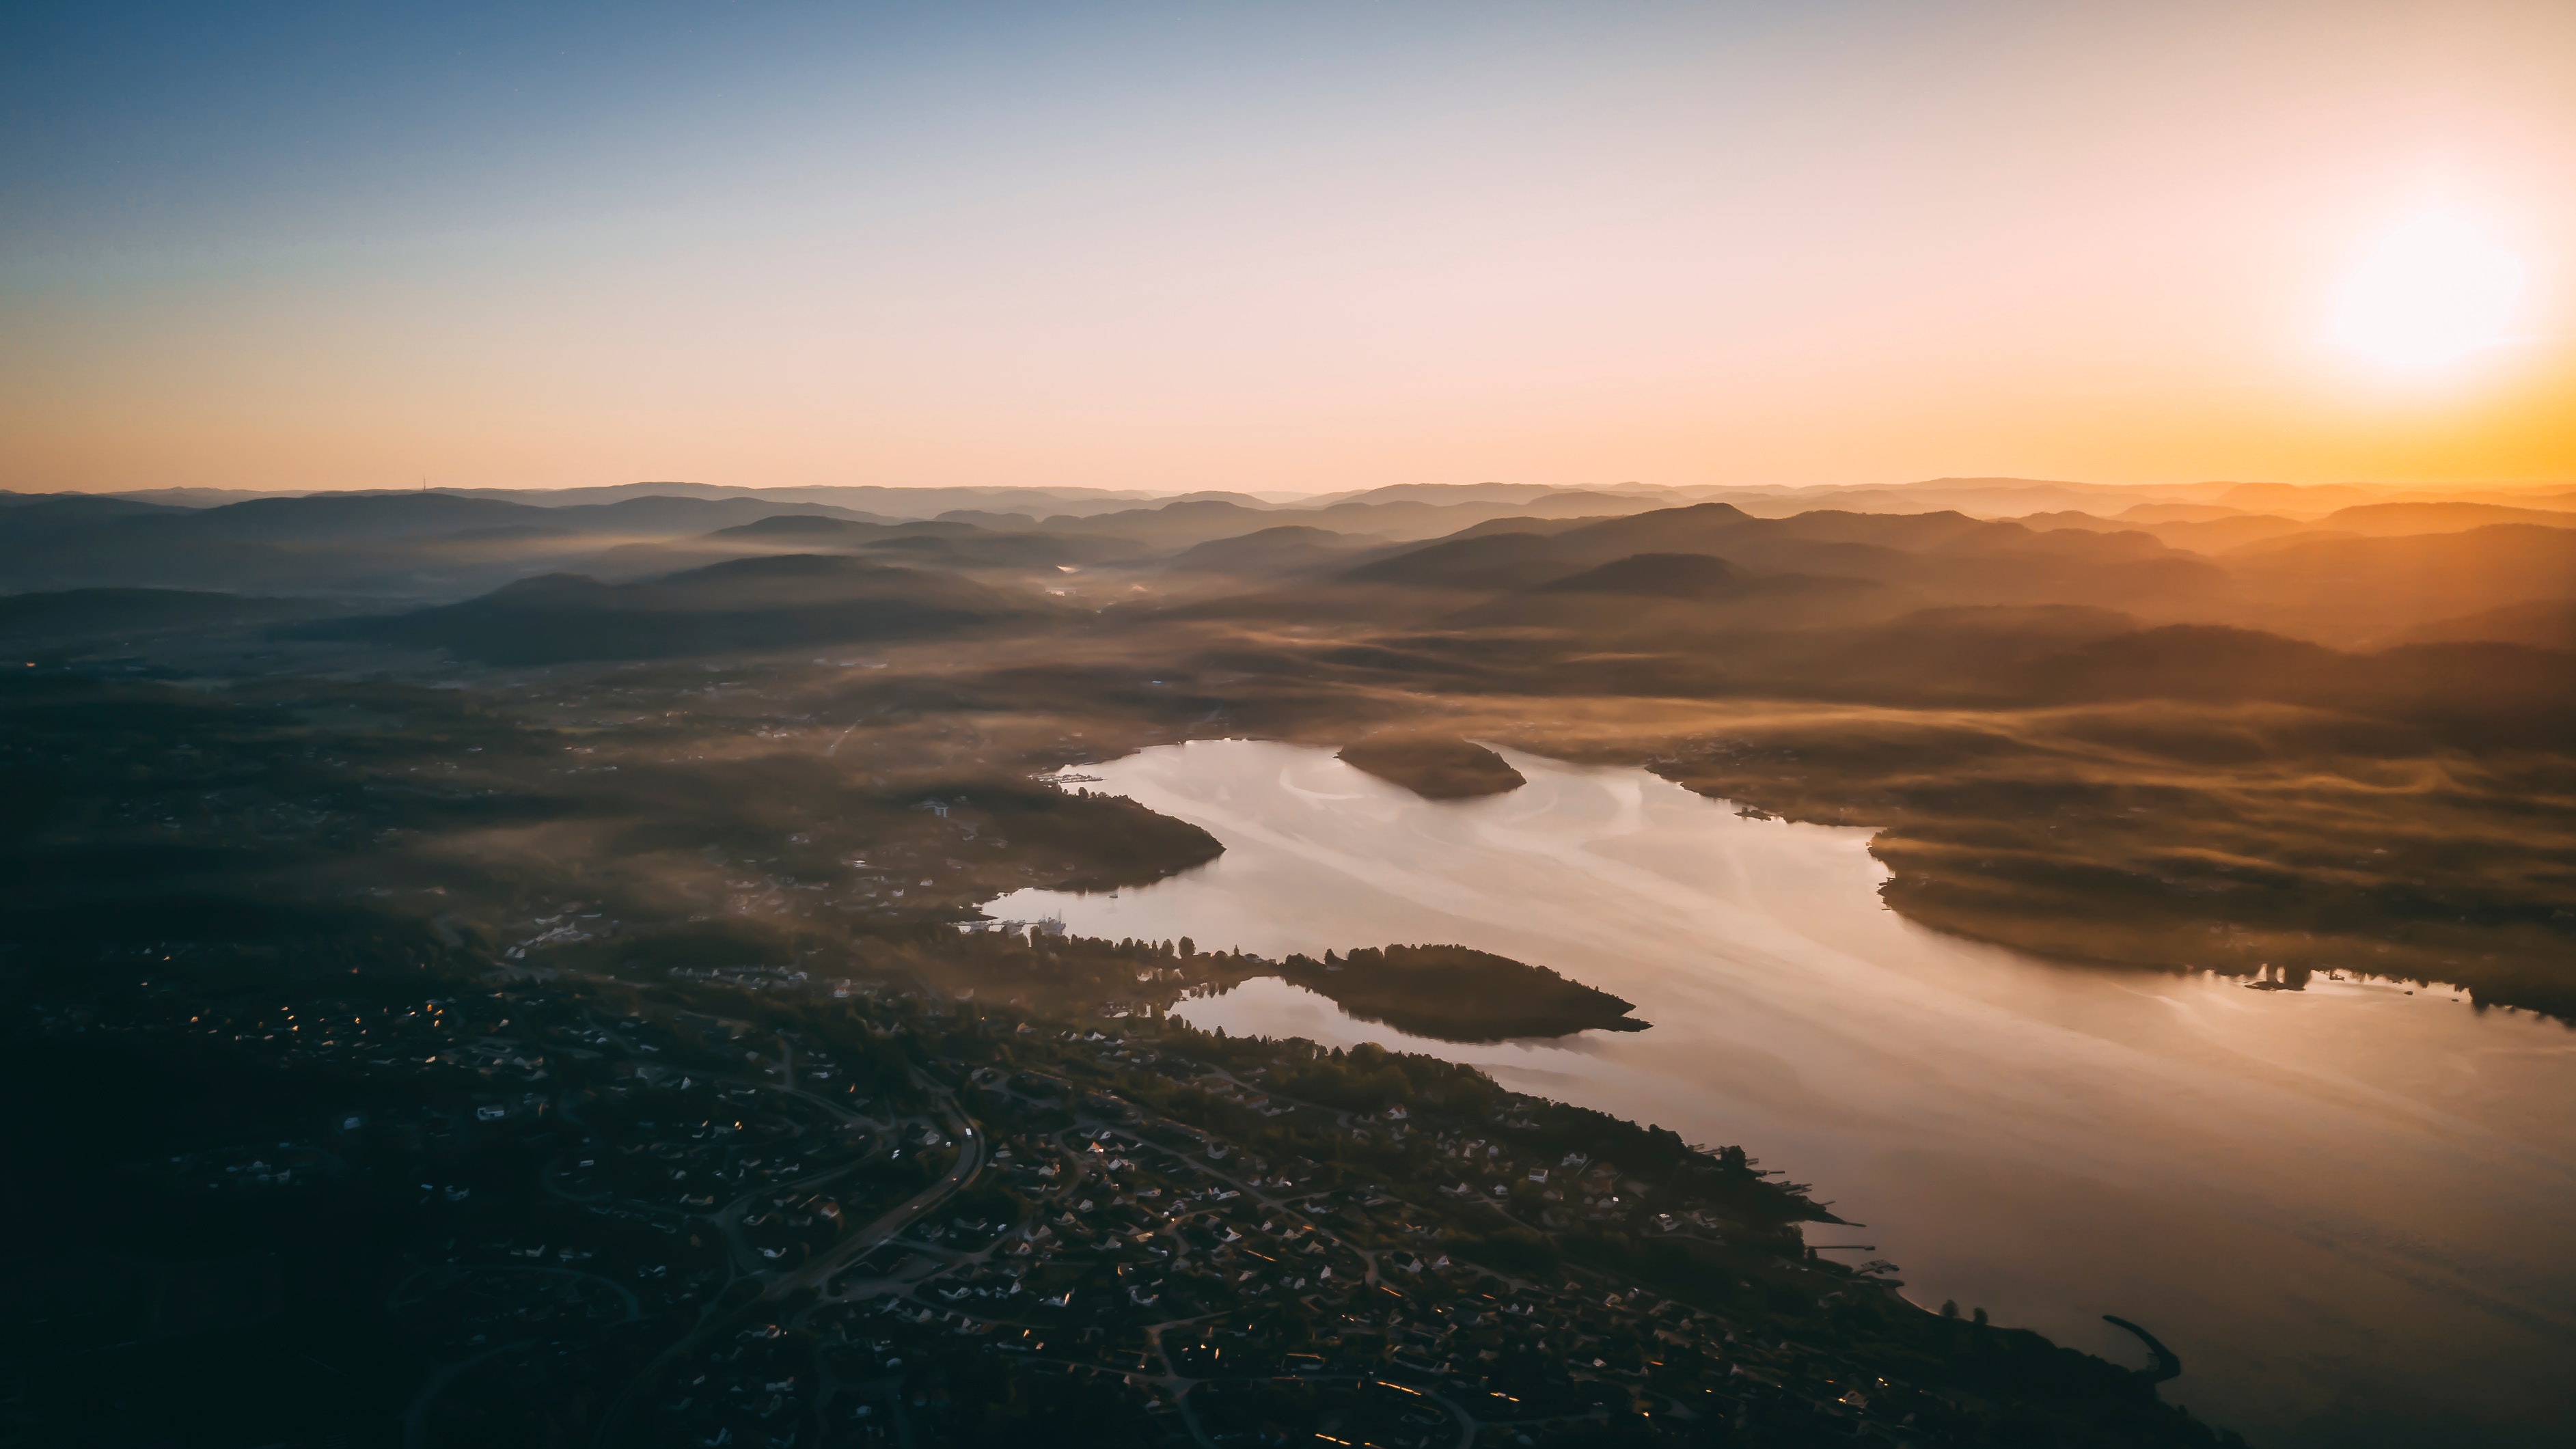
sky, atmospheric phenomenon, horizon, water resources, cloud, highland, sea, morning, atmosphere, evening, dusk, reflection, calm, sunset, coast, hill, mountain, ocean, sunrise, loch, river, dawn, landscape, sunlight, lake, fell, photography, lake district, aerial photography, reservoir, sound, mountain range, plain, bay, wave